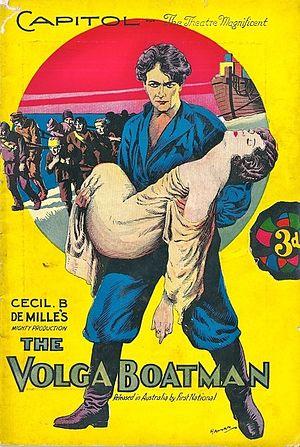
Les Bateliers de la Volga est un film muet américain, réalisé par Cecil B. DeMille, sorti en 1926.